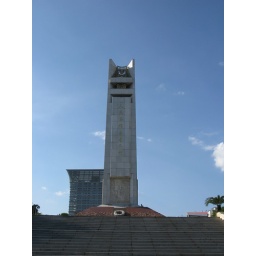
Monument in Kunming. A blue sky in China, madness!